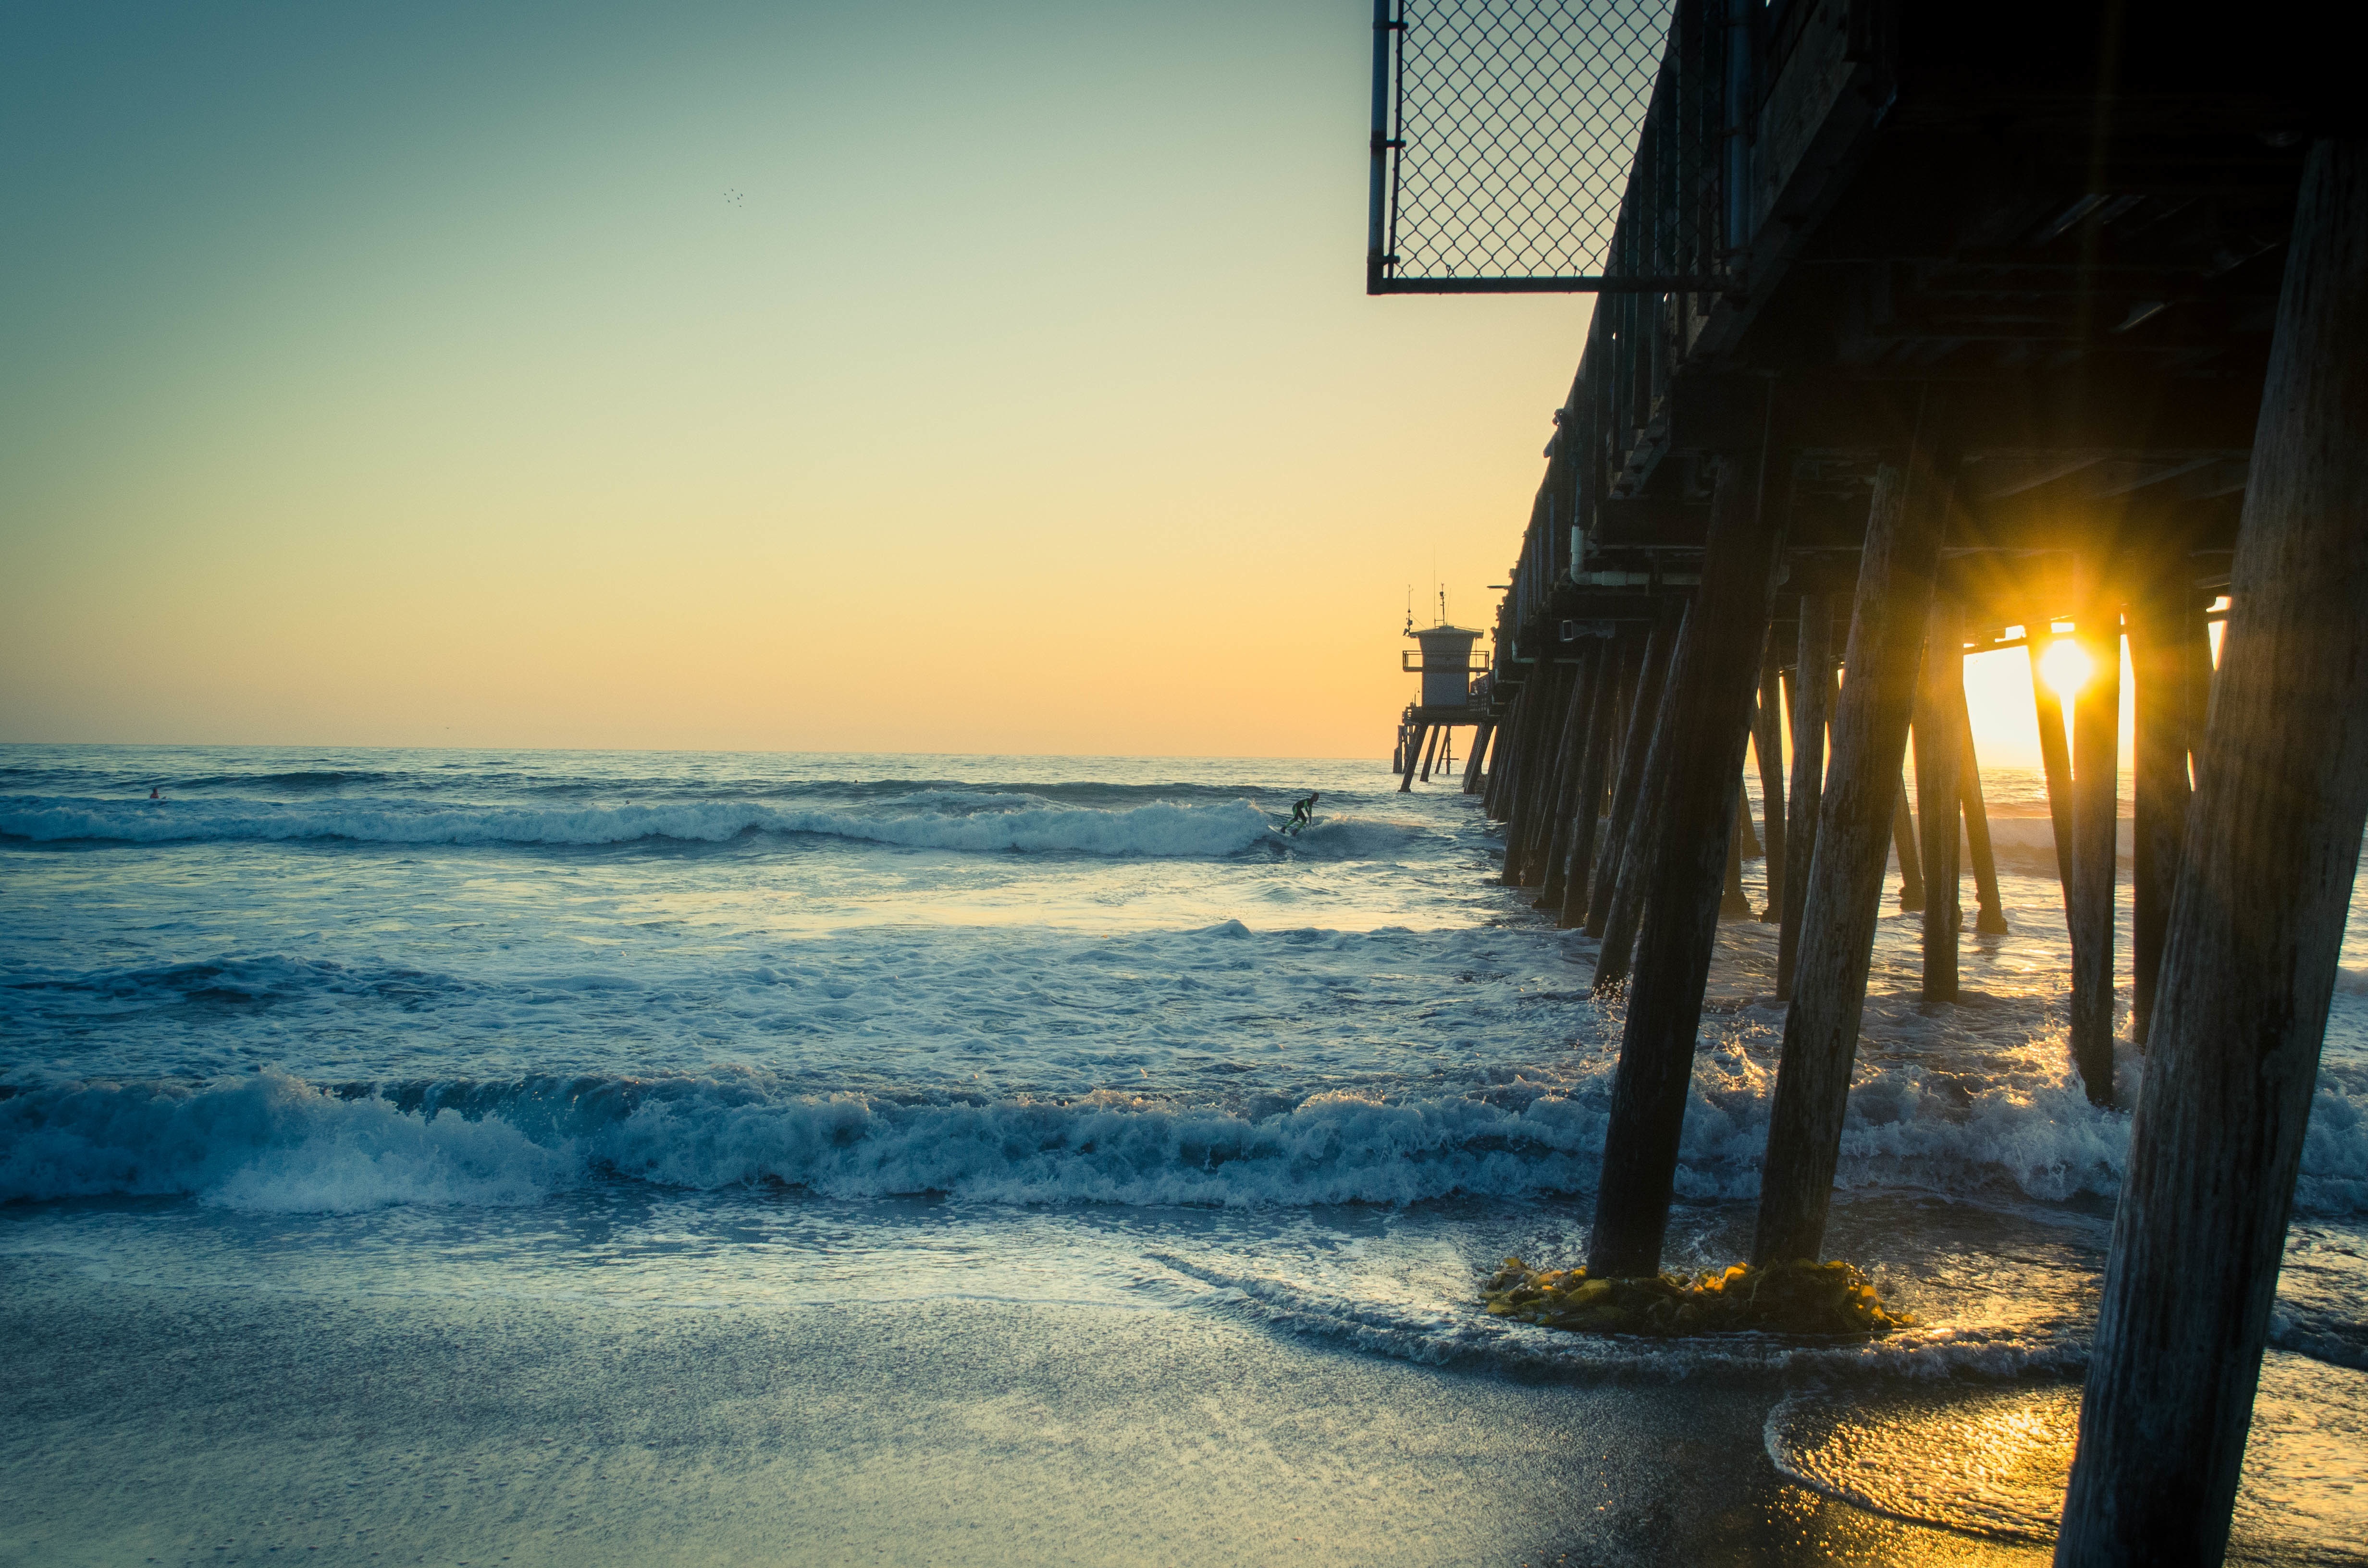
beach, landscape, sea, coast, water, ocean, horizon, cloud, architecture, sun, sunrise, sunset, sunlight, morning, shore, wave, dawn, pier, dusk, evening, orange, reflection, scenic, seascape, scenery, waterfront, outdoors, waves, ocean waves, wind wave